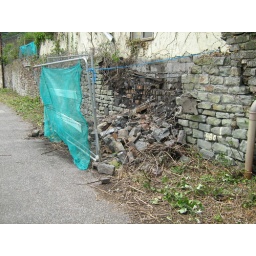
wall collapse, by the river